Victoria County Court House

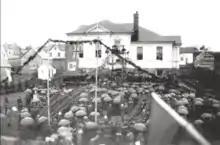
The Court House during a visit by Governor General John Campbell Hamilton-Gordon, 1st Marquess of Aberdeen in 1897

In 1851, Victoria County was split off from Cape Breton County, leaving the new county without a court house of its own. The court house was constructed in 1889 by Phillip MacRae, a carpenter from Big Baddeck. The building was recognized as a historic property in 1989, under the Nova Scotia Heritage Property Act.